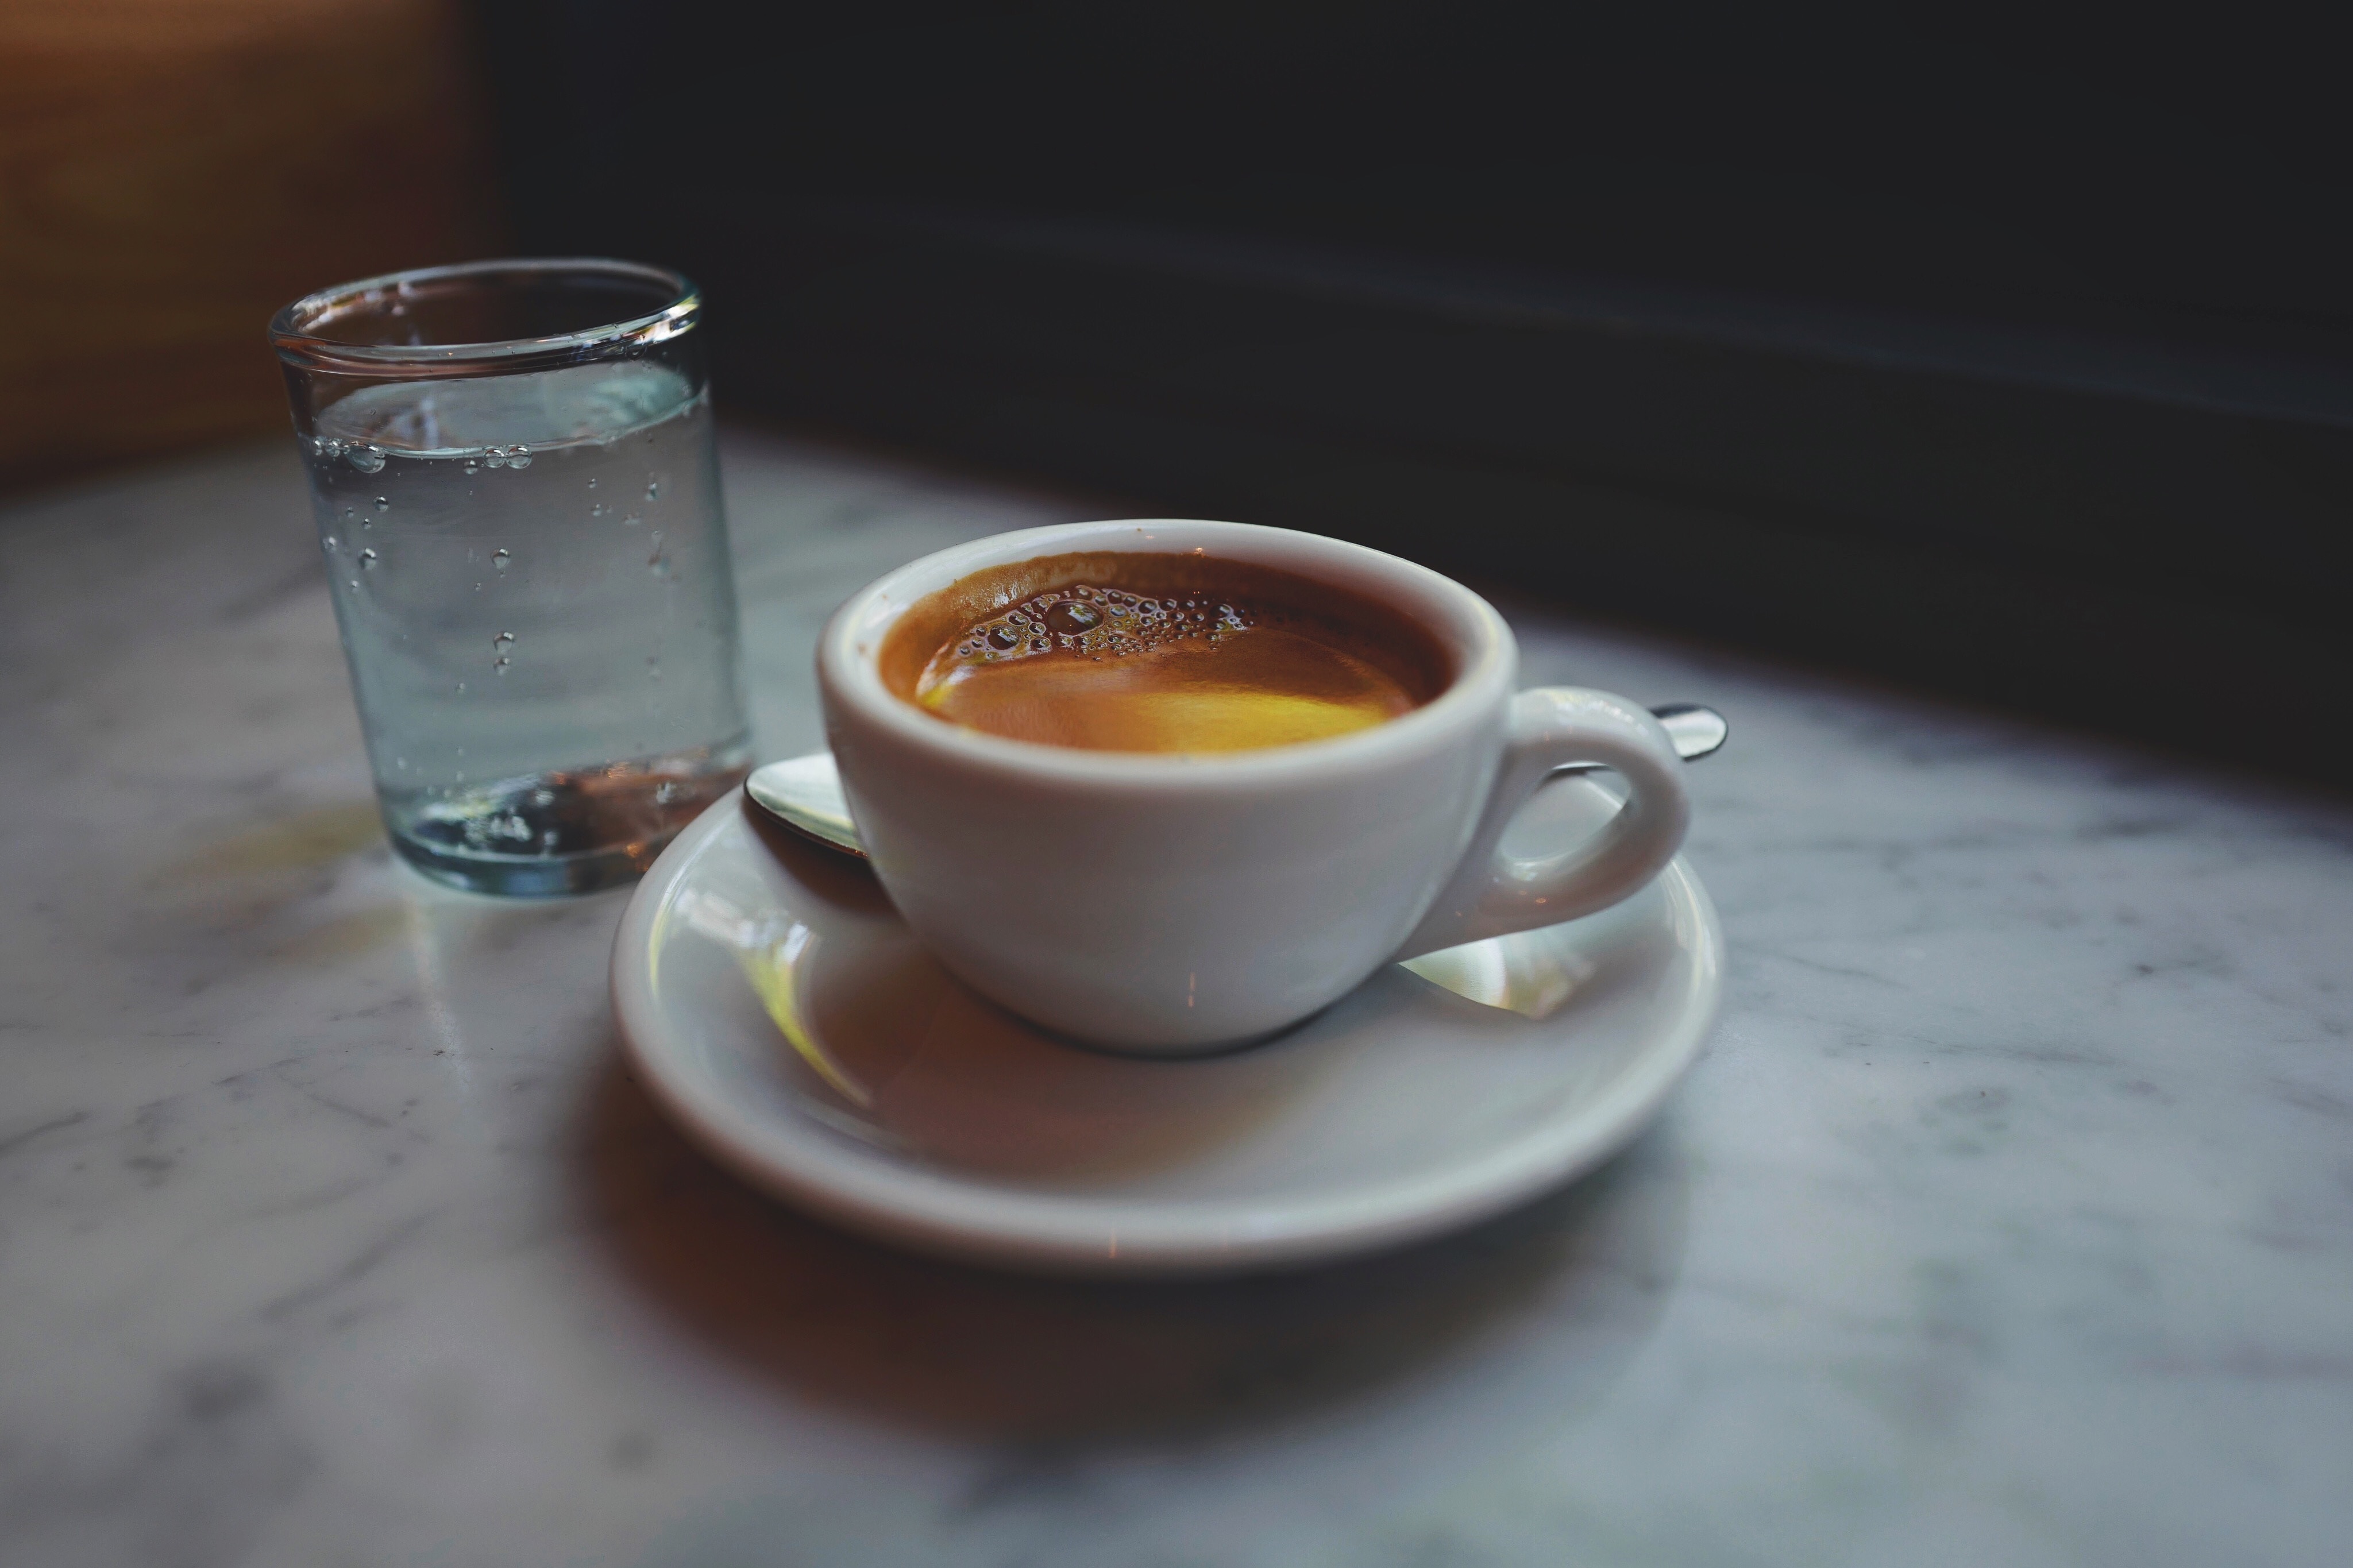
coffee, cup, latte, cappuccino, drink, espresso, coffee cup, caffeine, caf au lait, cortado, caff macchiato, coffee milk, ristretto, caff americano